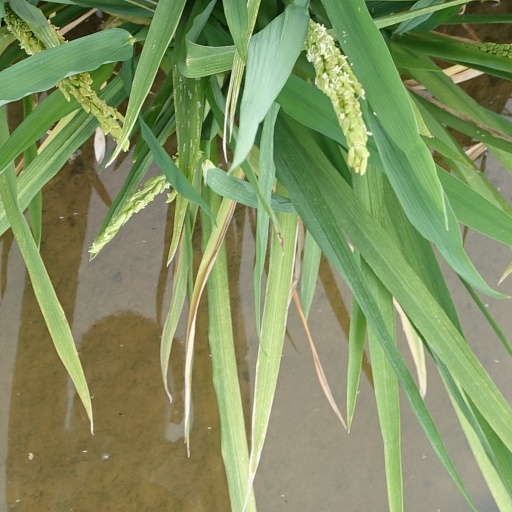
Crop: rice